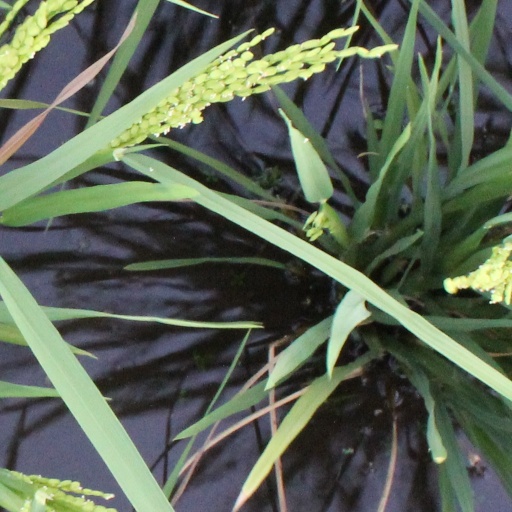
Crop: rice